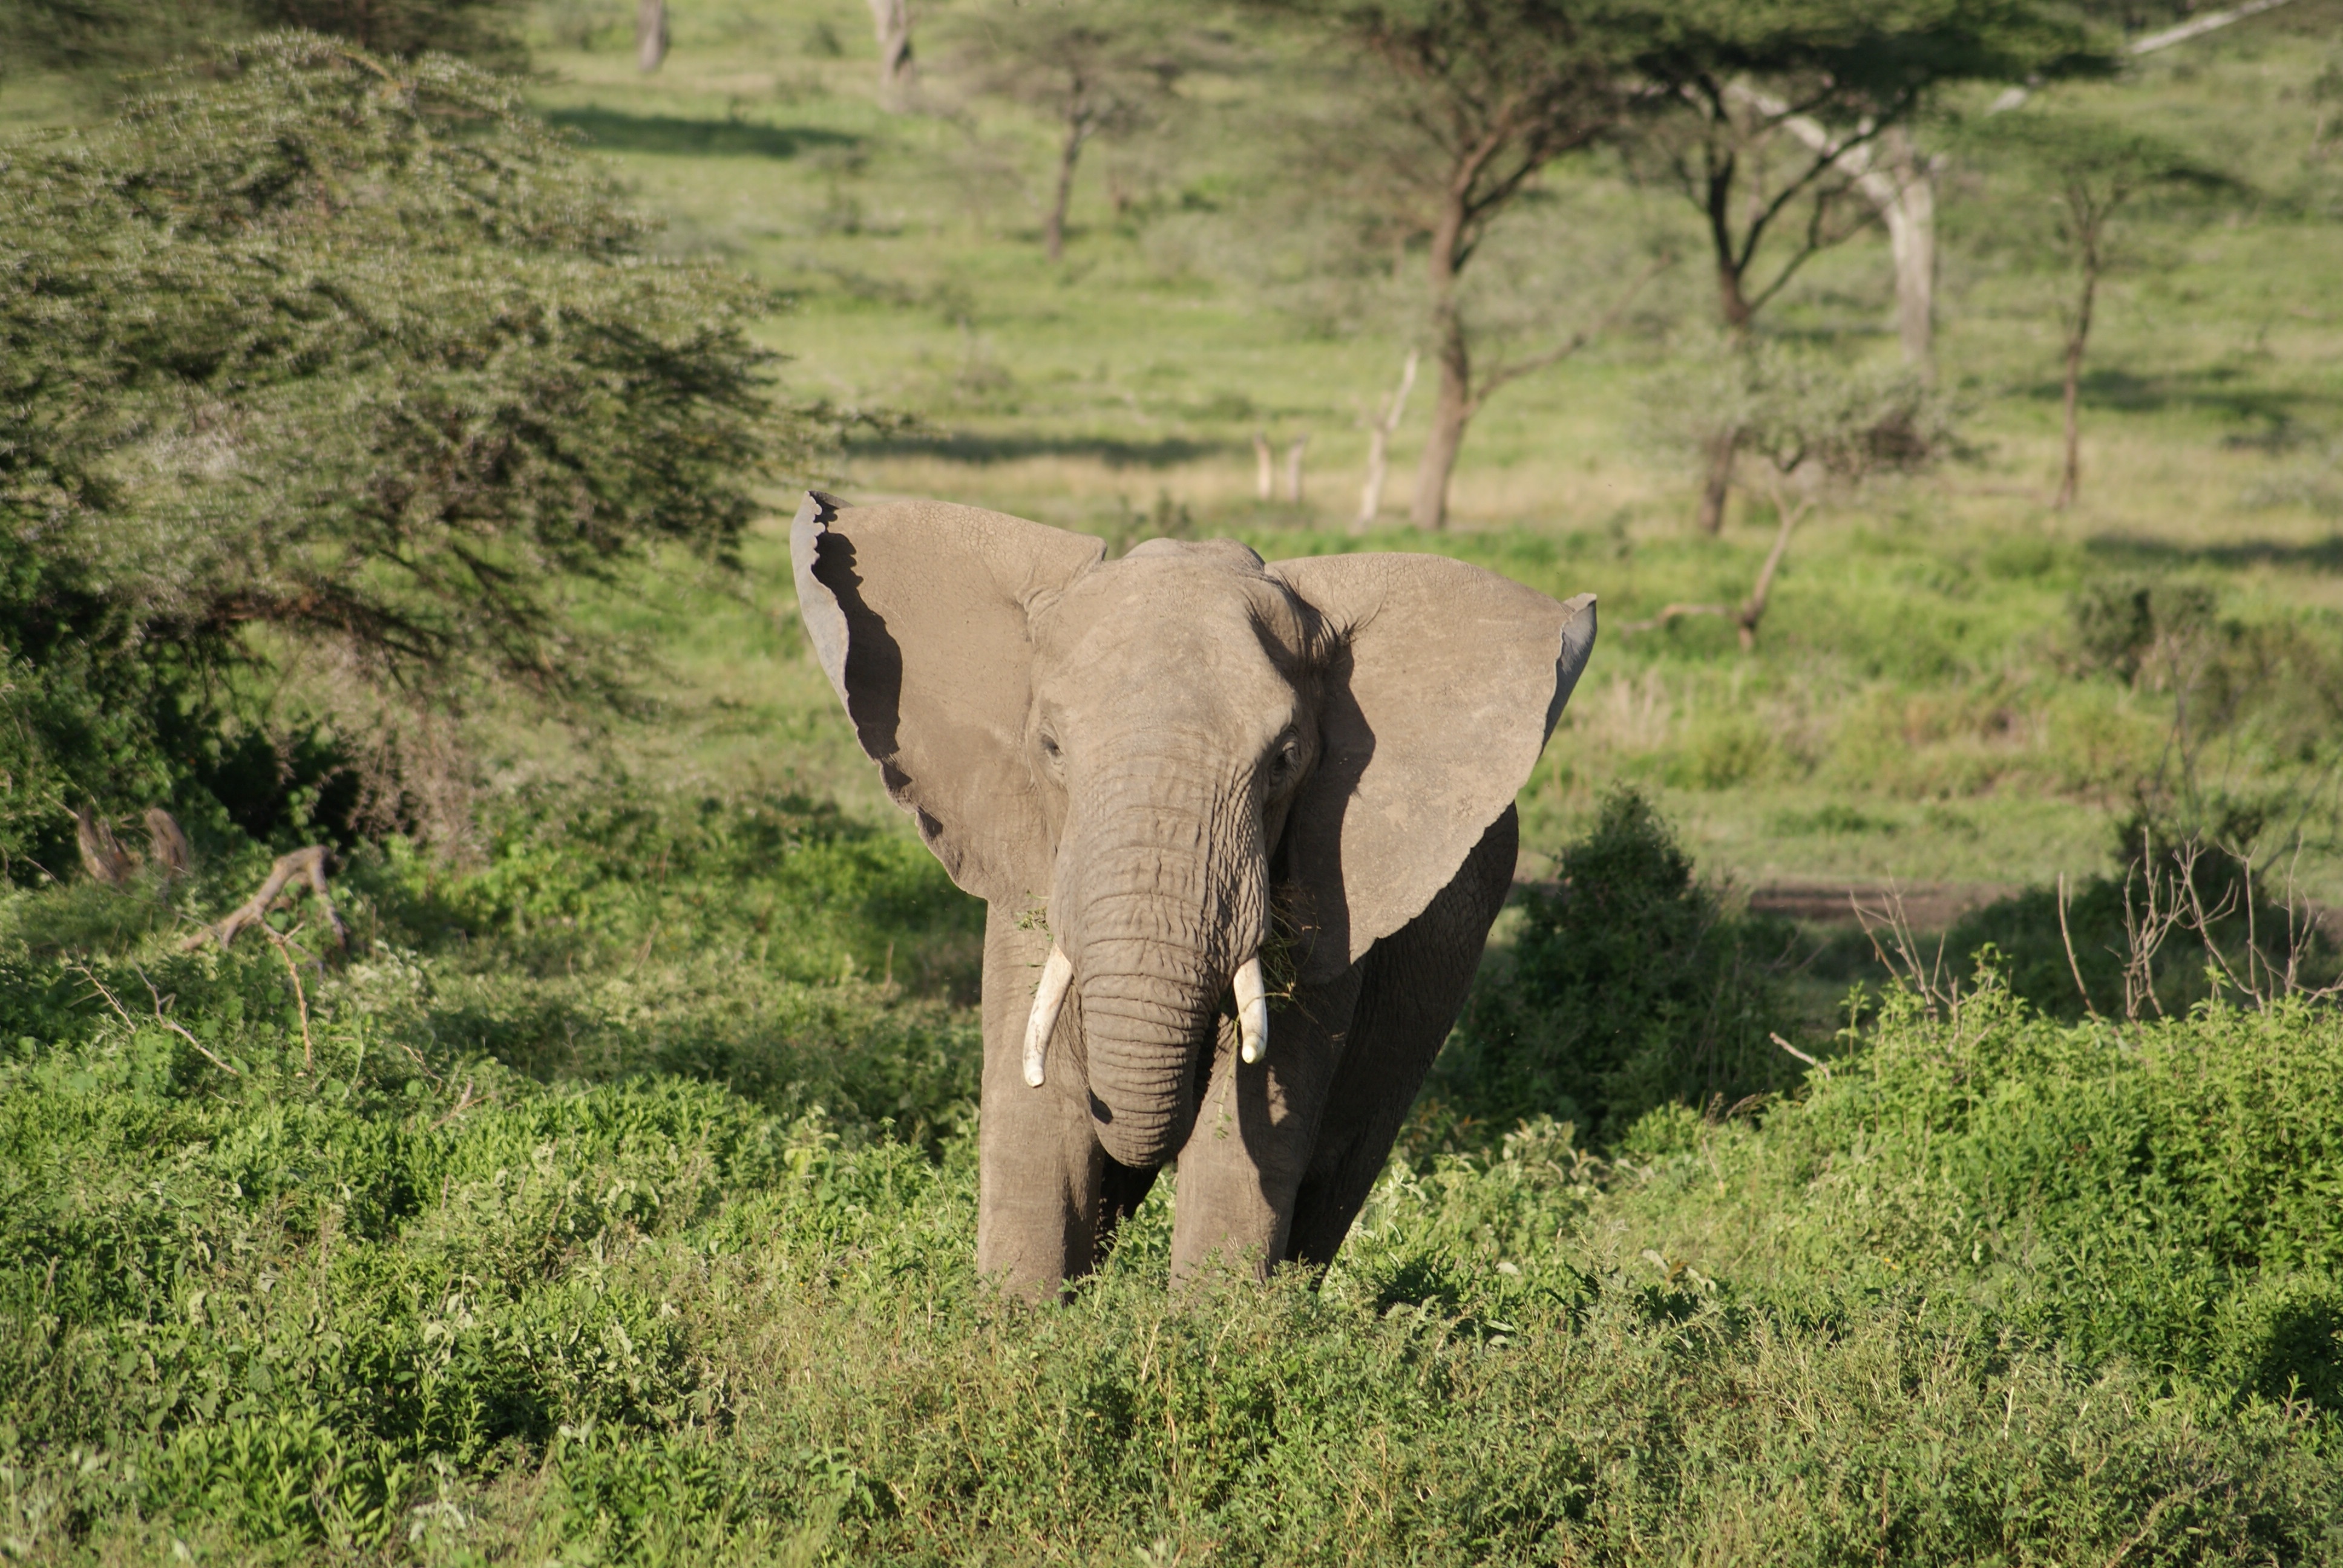
adventure, animal, wildlife, jungle, grazing, africa, mammal, fauna, savanna, plain, elephant, rhinoceros, grassland, safari, ecosystem, indian elephant, african elephant, elephants and mammoths